Ruth's Church

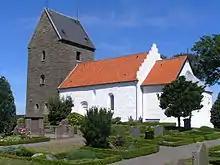
Ruth's Church, Rutsker

Ruth's Church is a parish church located in the village of Rutsker near Hasle on the Danish island of Bornholm. The church was built in the early 13th century in the Romanesque style. Situated on a hilltop 130 m above sea level, it is the island's highest-standing church.